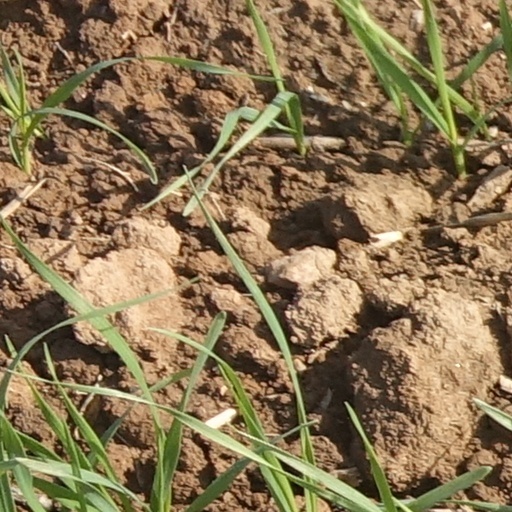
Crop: wheat